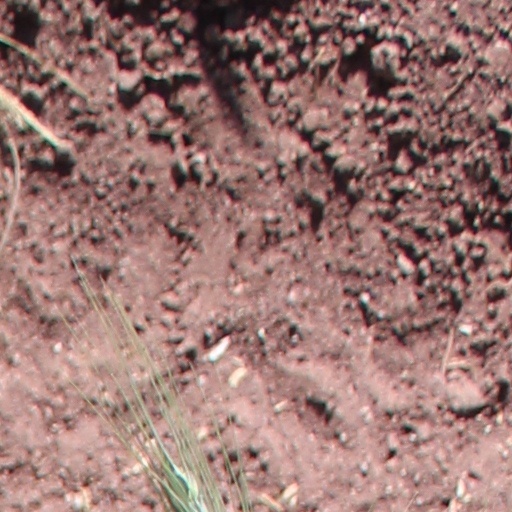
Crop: wheat